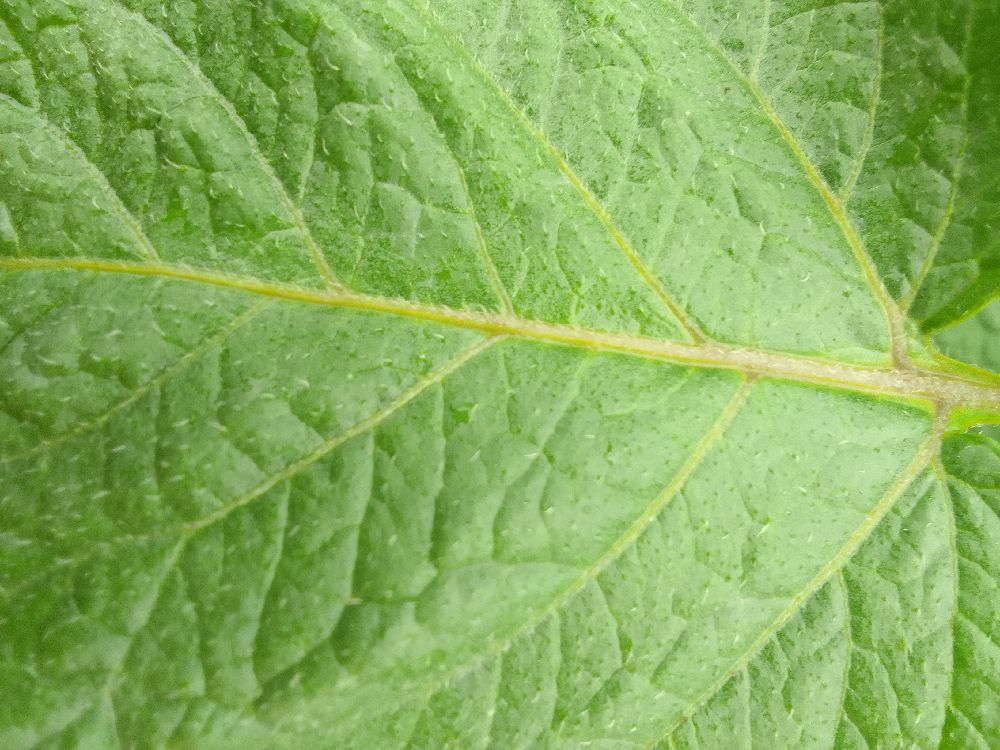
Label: Healthy